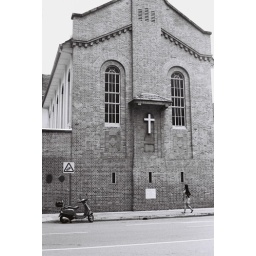
Directional road sign in front of the church for those who are lost.